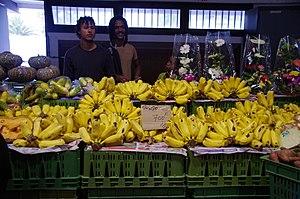
Nouméa, principale ville portuaire de Nouvelle-Calédonie, est le chef-lieu de cette collectivité d'outre-mer française au statut spécifique et de la Province Sud, située sur une presqu'île de la côte sud-ouest de la Grande Terre.